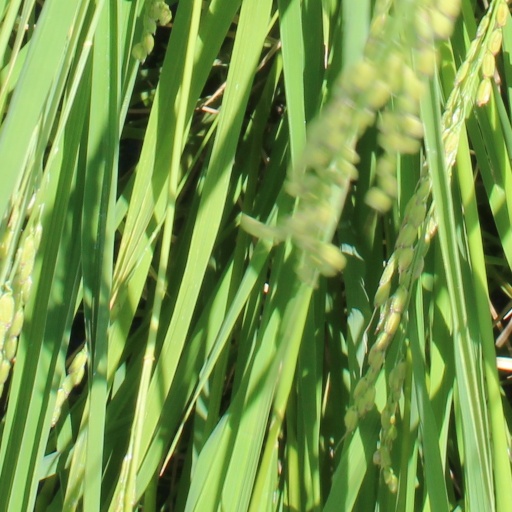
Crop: rice